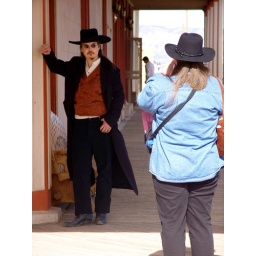
local in colorful native garb